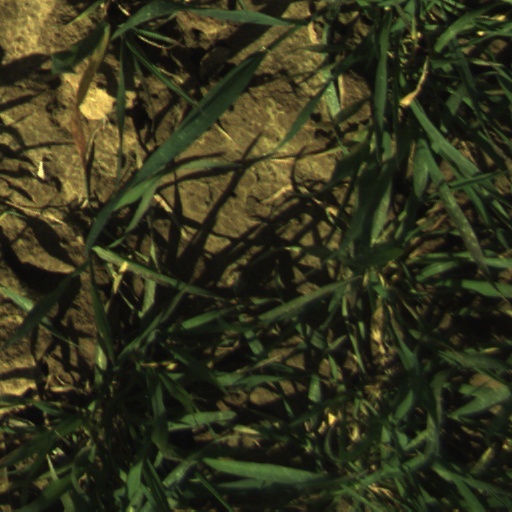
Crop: wheat